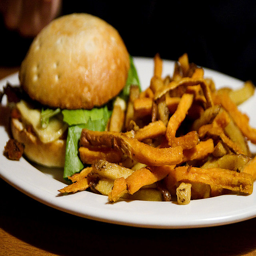
a burger and some fries on a white plate
A hamburger and french fries on a plate
A sandwich with cheese and lettuce and a pile of french fries.
A meal with a burger and French fries.
a close up of a plate of food